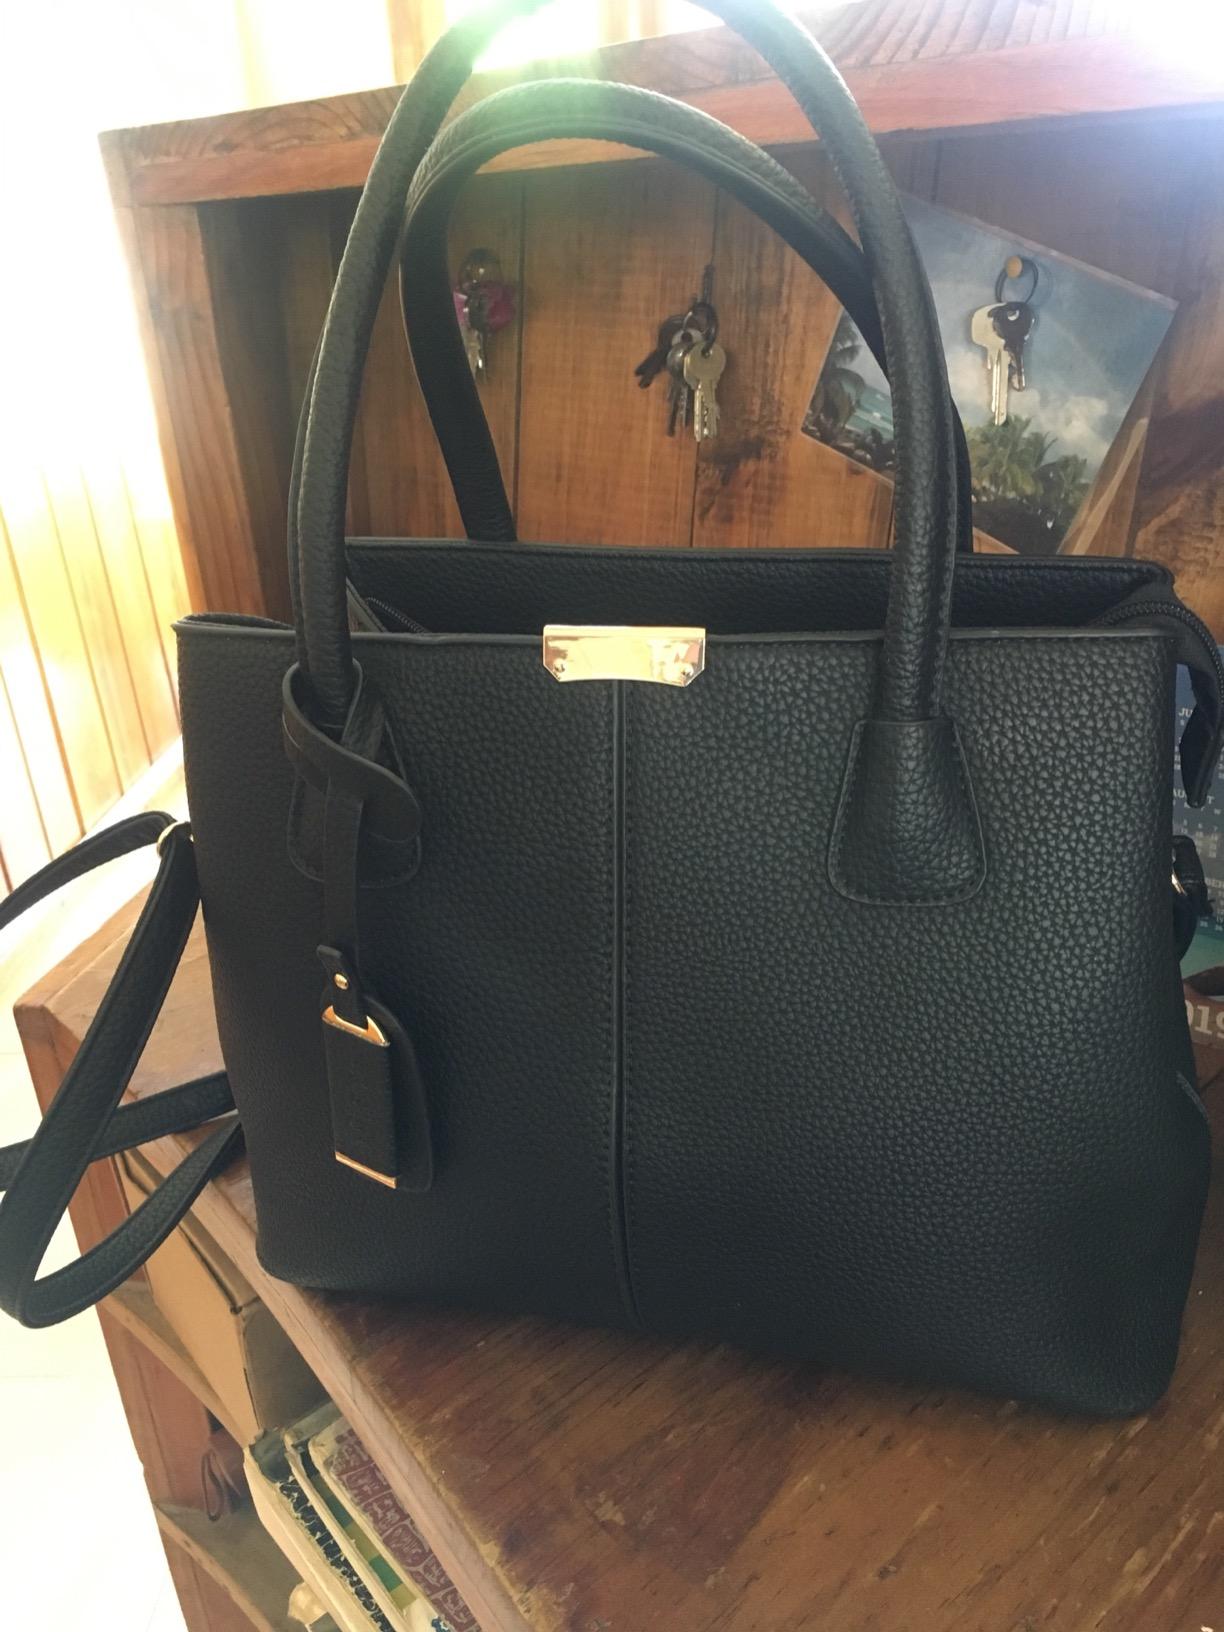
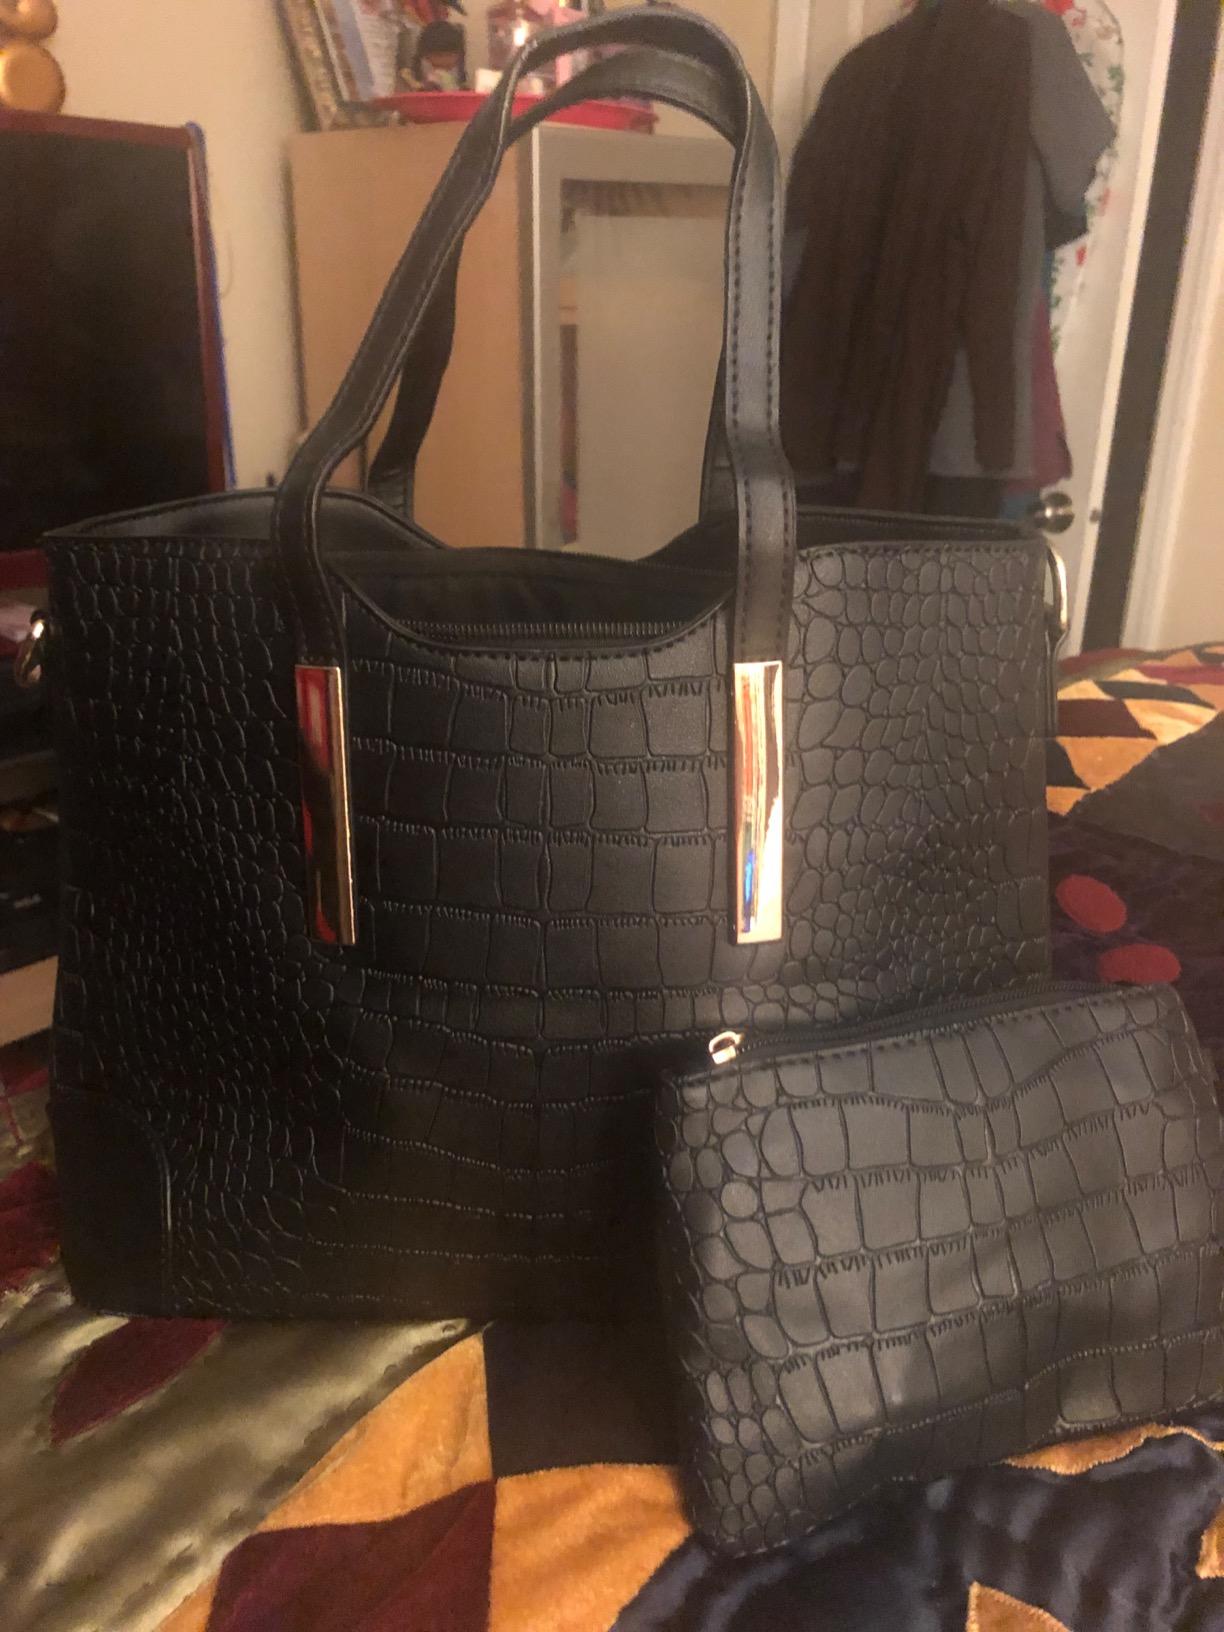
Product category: accessories_handbag
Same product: no